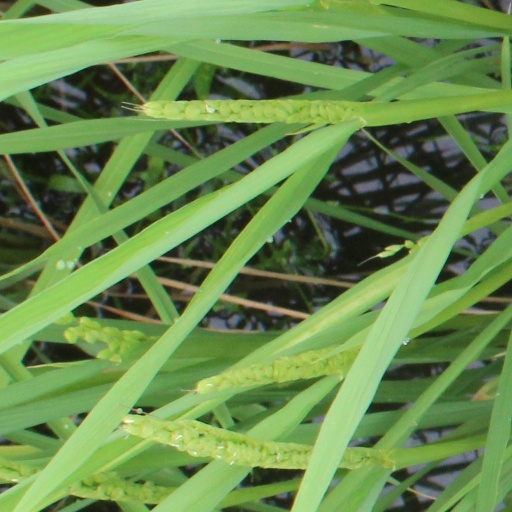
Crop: rice